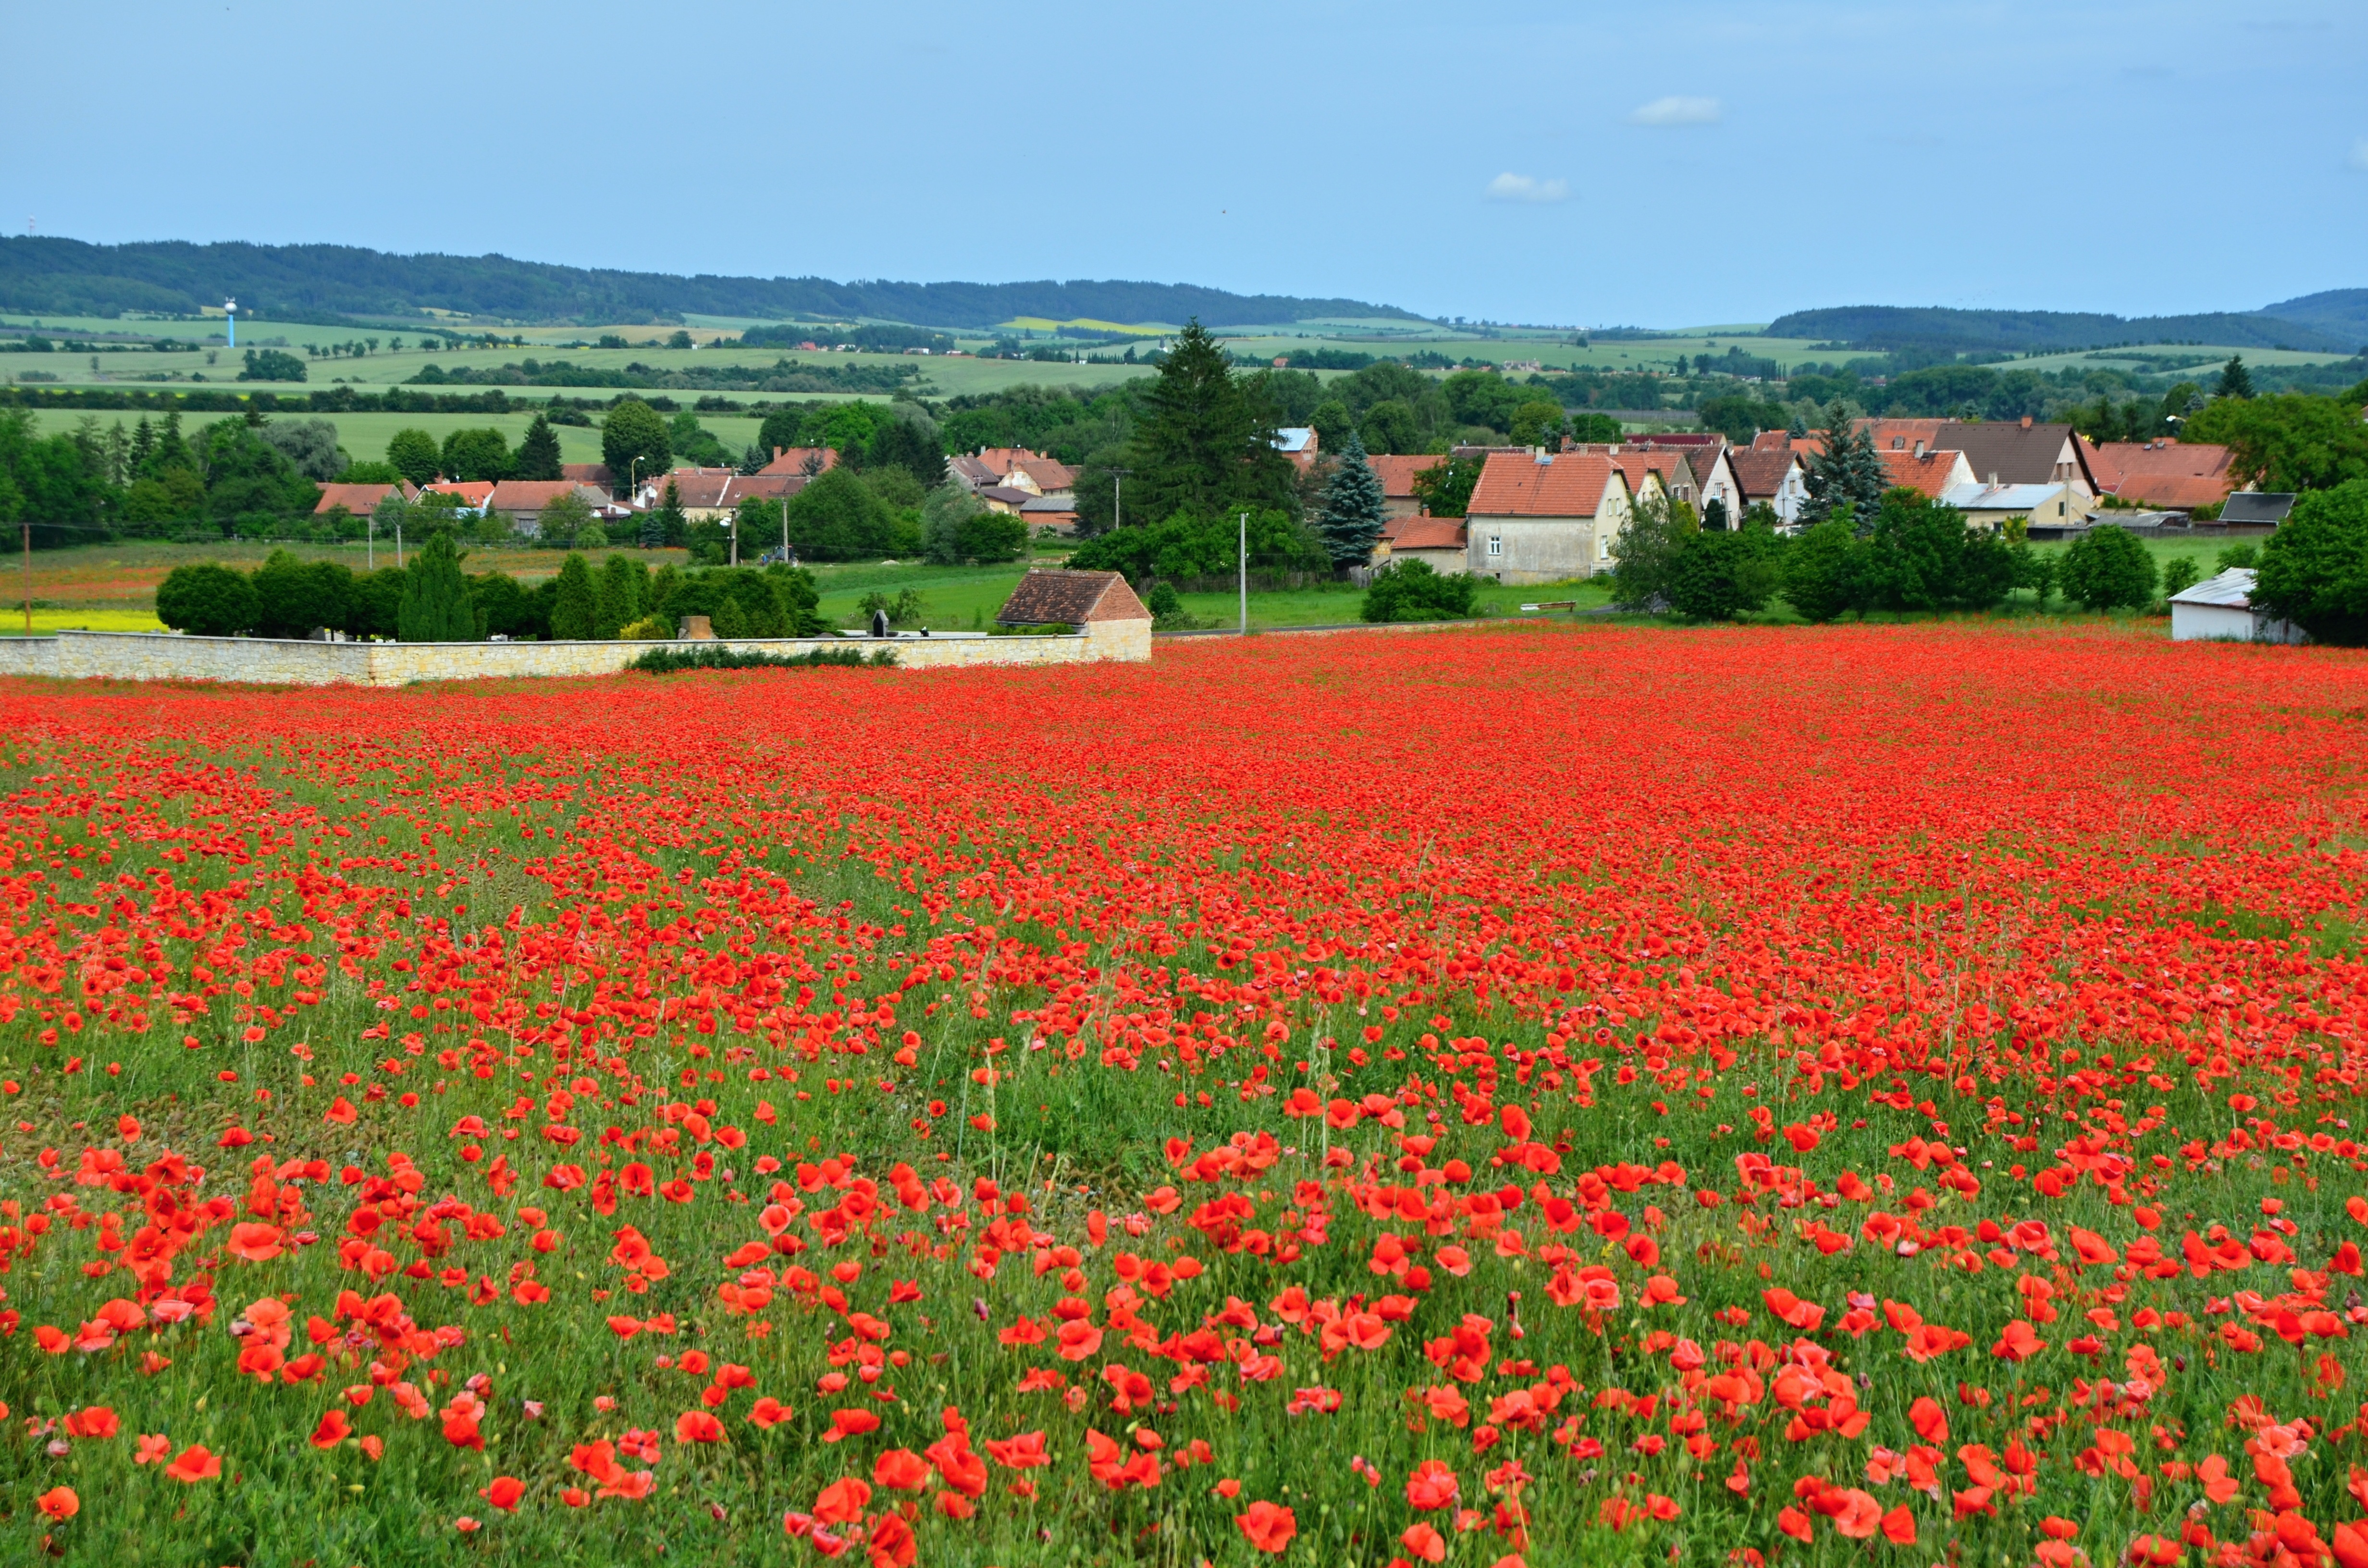
landscape, plant, field, meadow, prairie, flower, village, red, pasture, cemetery, plain, wildflower, grassland, poppy, poppies, coquelicot, red weed, flowering plant, land plant, poppy family